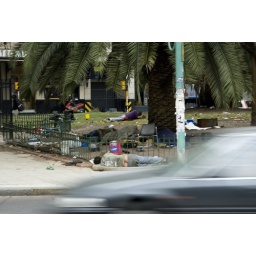
These men were sleeping a little park near the congress building